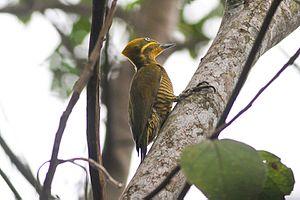
La province de Formosa est une province de l'Argentine, située au nord-est du pays. Elle est bordée à l'ouest par la province de Salta, au sud par celle de Chaco et à l'est comme au nord par le Paraguay. Sa capitale est Formosa.